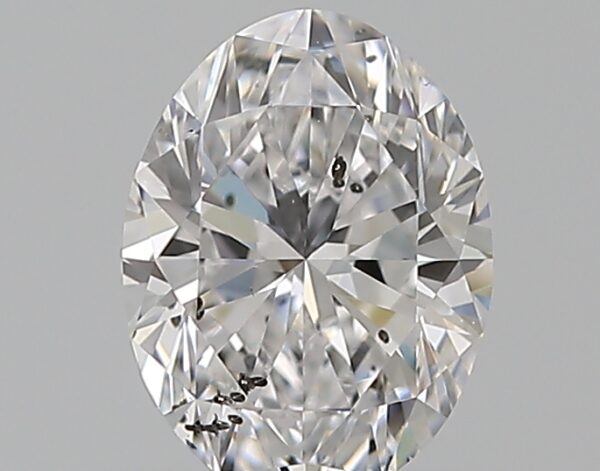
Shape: oval
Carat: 0.72
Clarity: SI2
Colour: D
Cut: EX
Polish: EX
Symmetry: VG
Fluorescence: N
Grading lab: GIA
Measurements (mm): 6.79 x 5.05 x 3.23